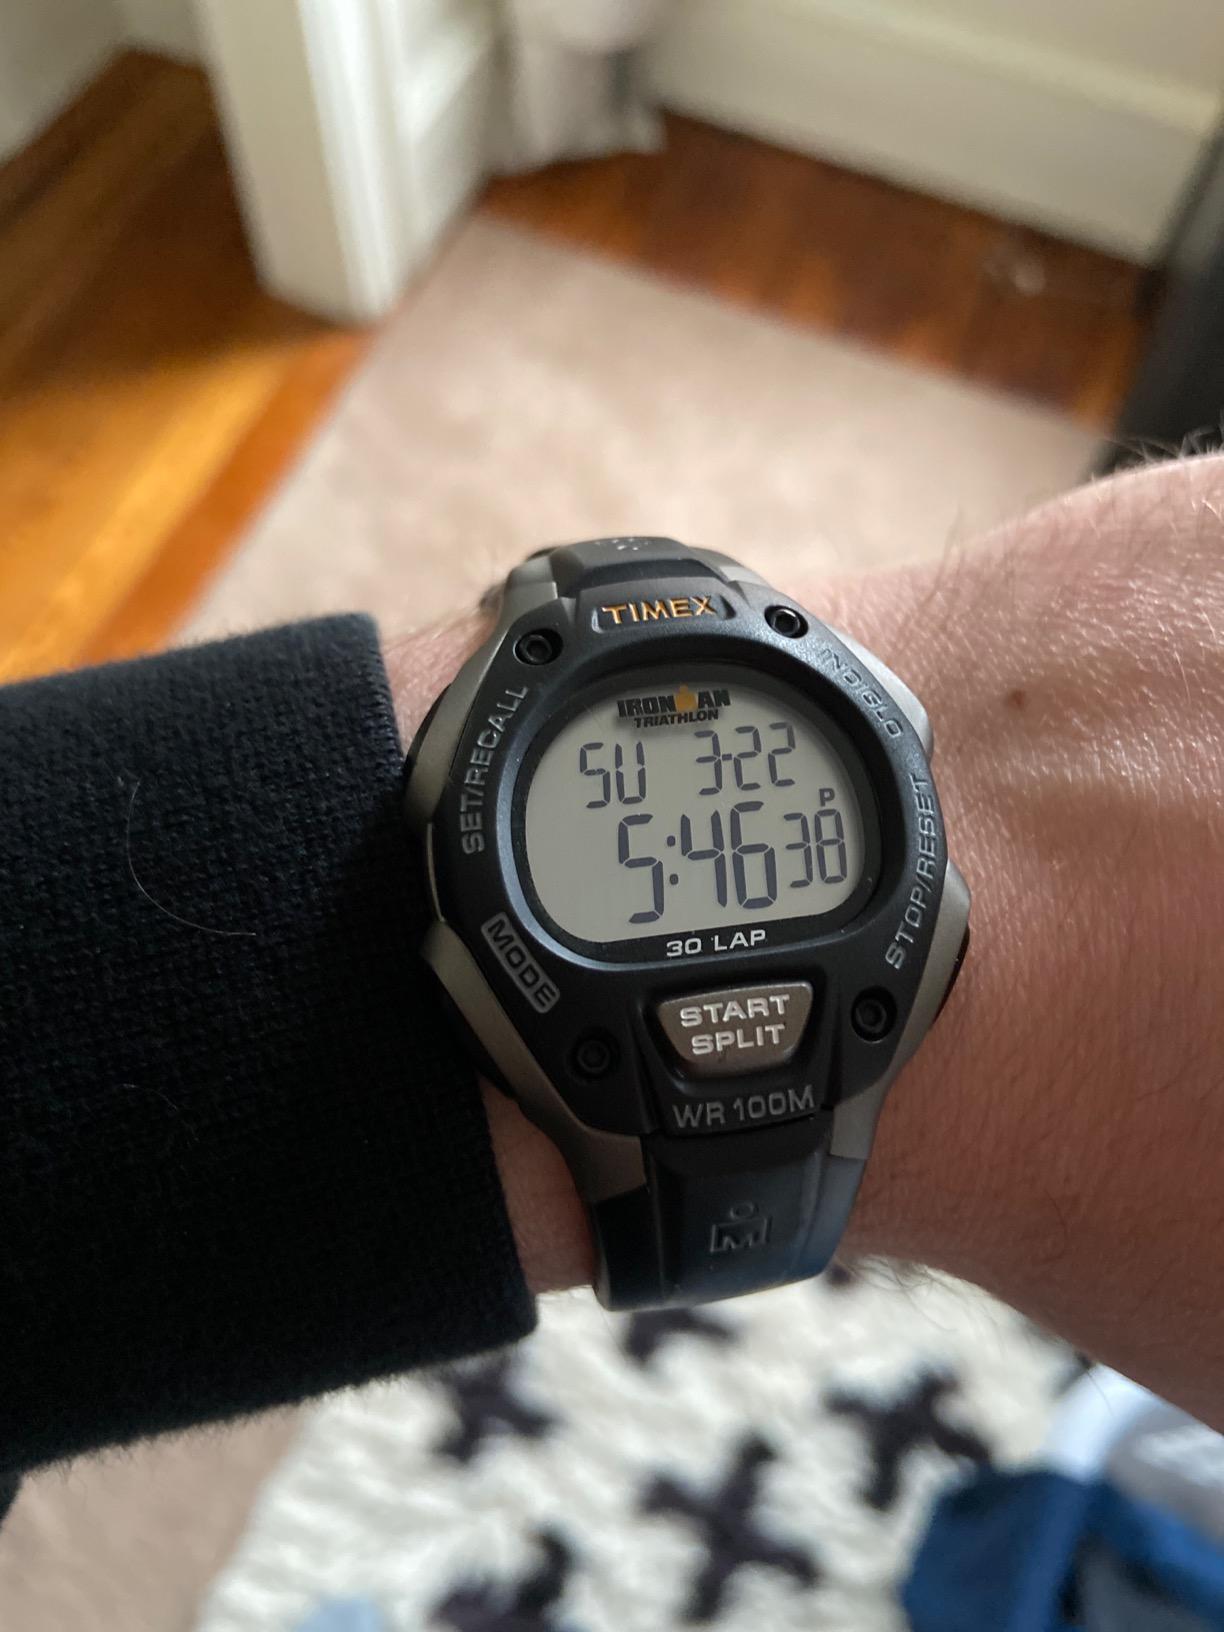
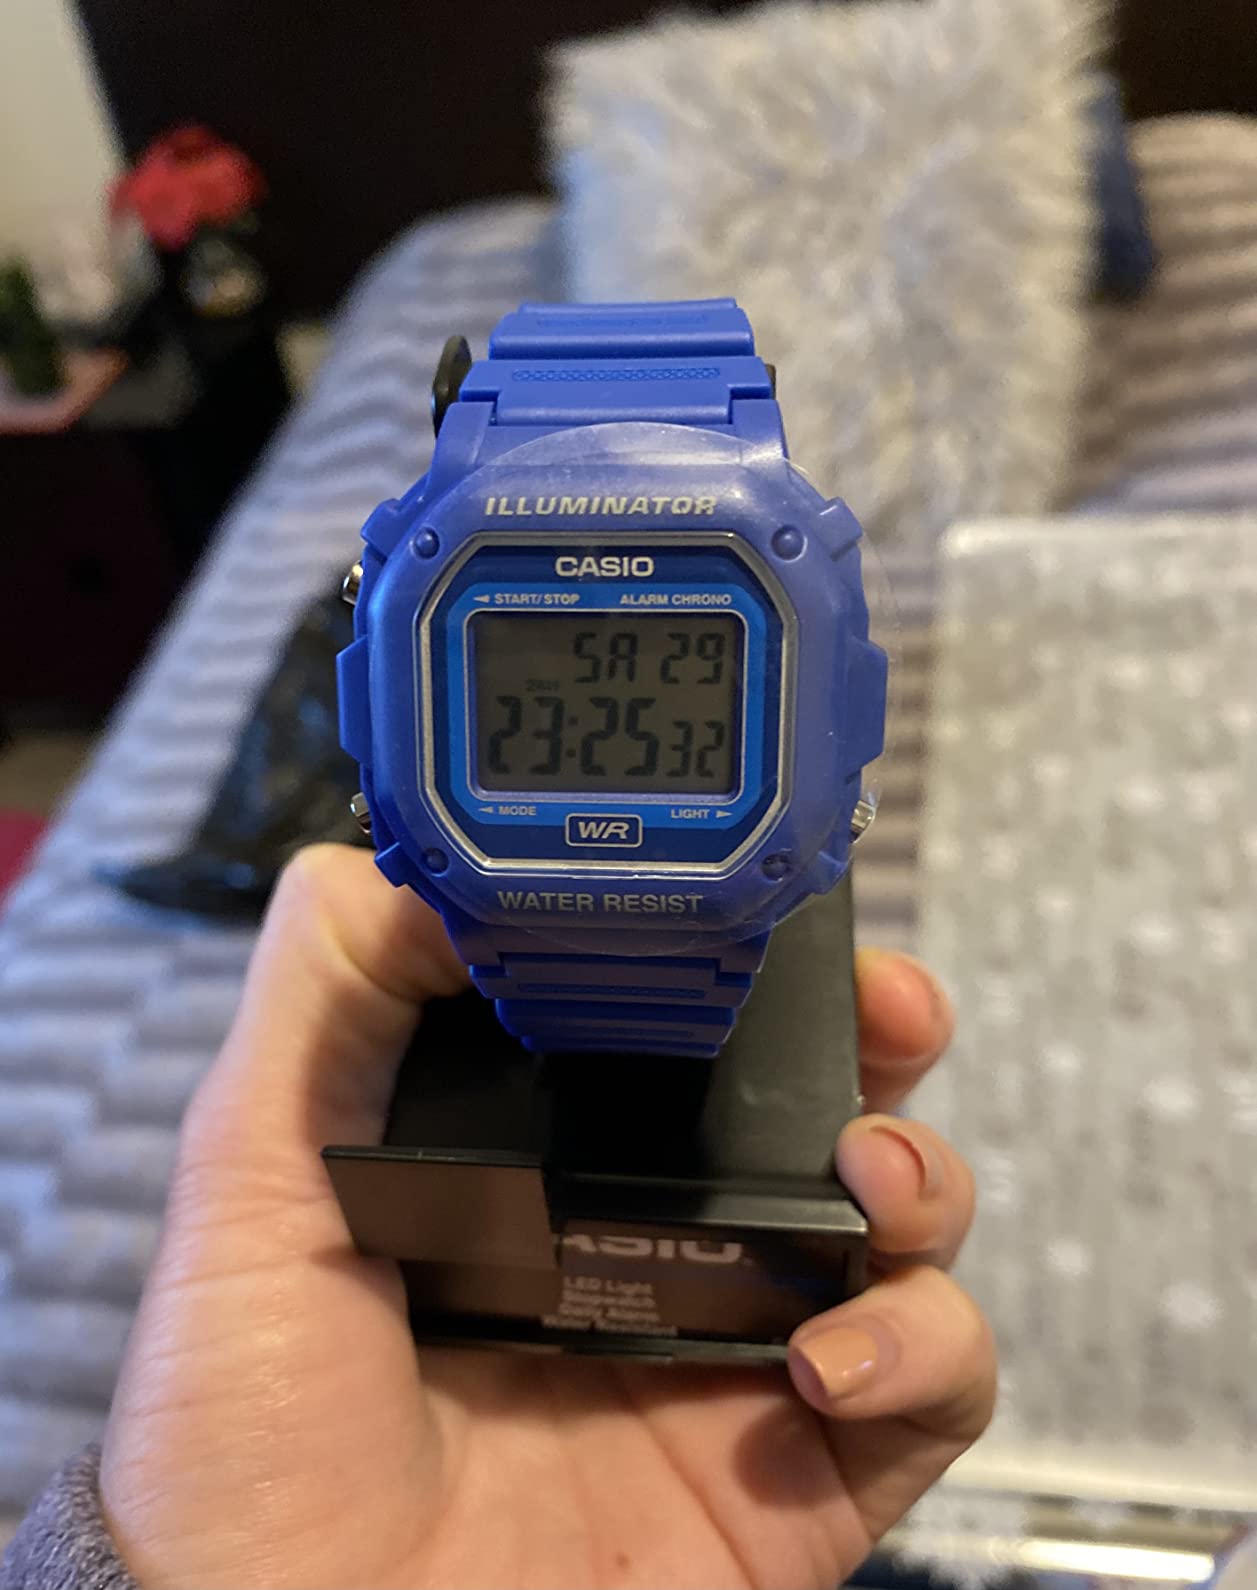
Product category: accessories_watch
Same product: no